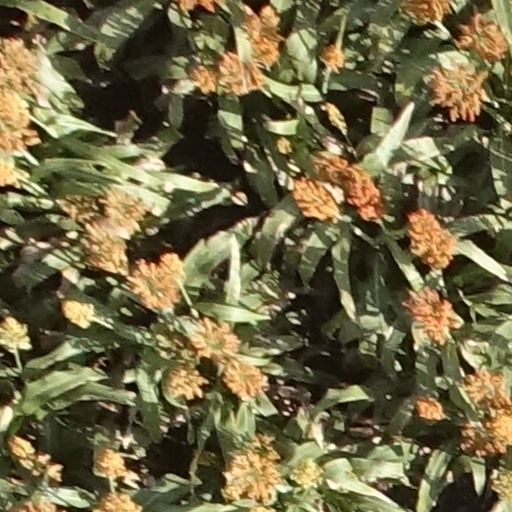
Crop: sorghum